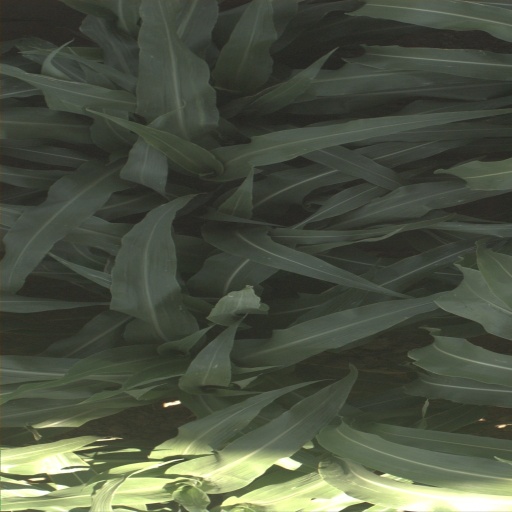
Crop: sorghum